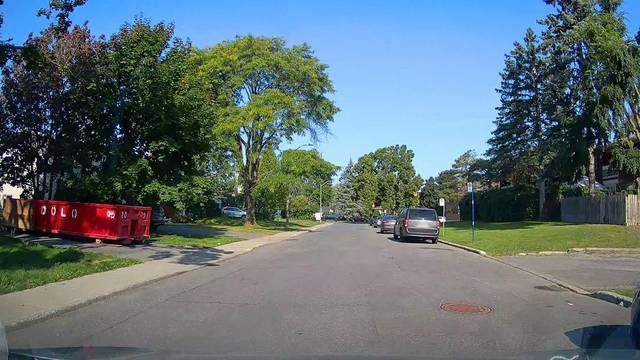
Region: Canada
Coordinates: 45.453, -73.822